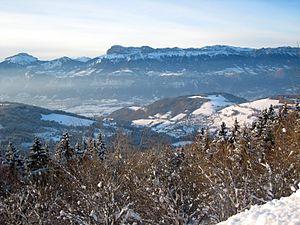
Les Adrets est une commune française située dans le département de l'Isère en région Auvergne-Rhône-Alpes.